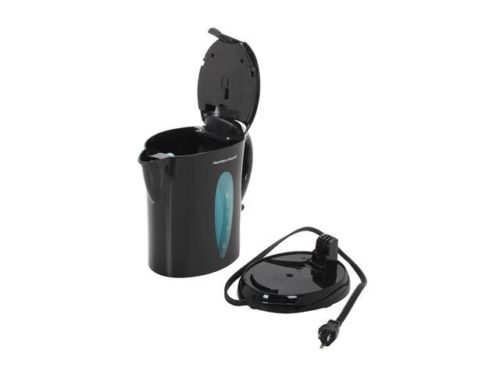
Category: kettle